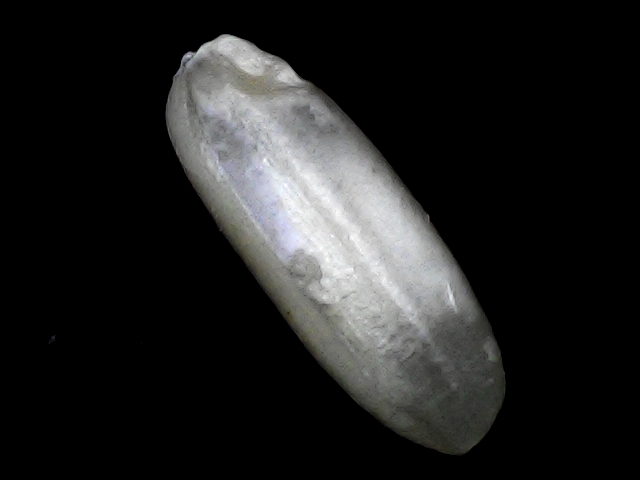
Rice variety: BRRI74